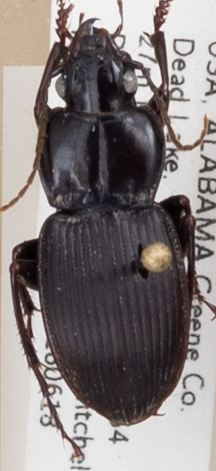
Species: Cyclotrachelus convivus
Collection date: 2018-06-18
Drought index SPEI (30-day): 0.866
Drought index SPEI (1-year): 0.664
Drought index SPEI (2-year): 0.018